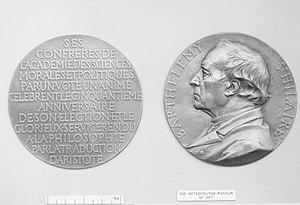
Jules Barthélemy-Saint-Hilaire, né le 19 août 1805 à Paris où il est mort le 24 novembre 1895, est un philosophe, journaliste et homme d'État français.
Jules-Clément Chaplain, dit Jules Chaplain, né le 12 juillet 1839 à Mortagne-au-Perche et mort le 13 juillet 1909 à Paris, est un sculpteur, médailleur, dessinateur et lithographe français.